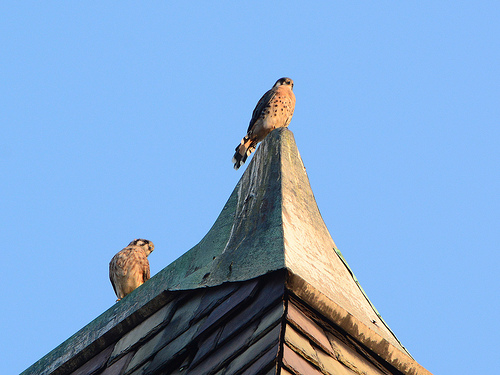
question: 鳥はいますか？
answer: はい

question: 鳥は3匹いますか？
answer: いいえ

question: 空は見えますか？
answer: はい

question: 室内ですか？
answer: いいえ

question: 人物はいますか？
answer: いいえ

question: 海はありますか？
answer: いいえ

question: 鳥は飛んでいますか？
answer: いいえ

question: 猫はいますか？
answer: いいえ